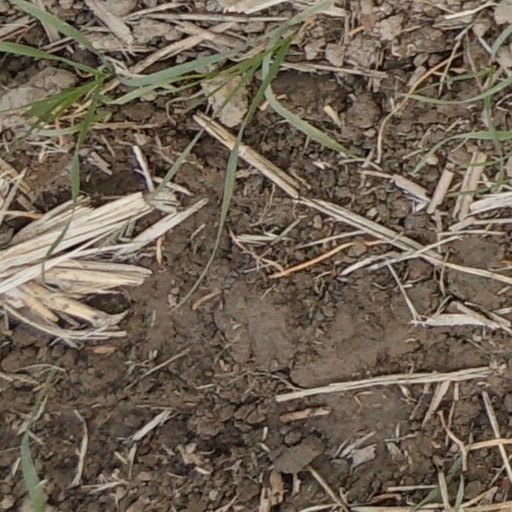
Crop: wheat